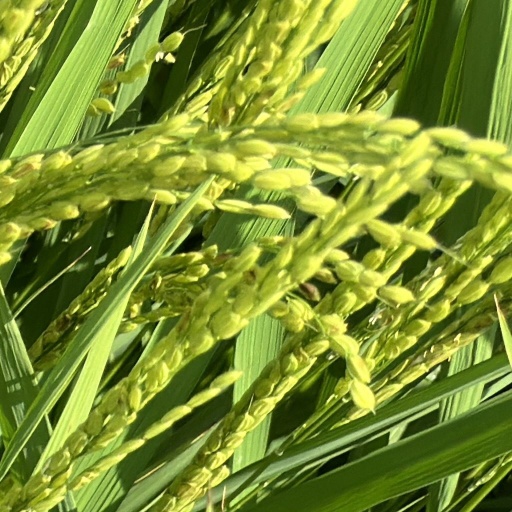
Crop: rice